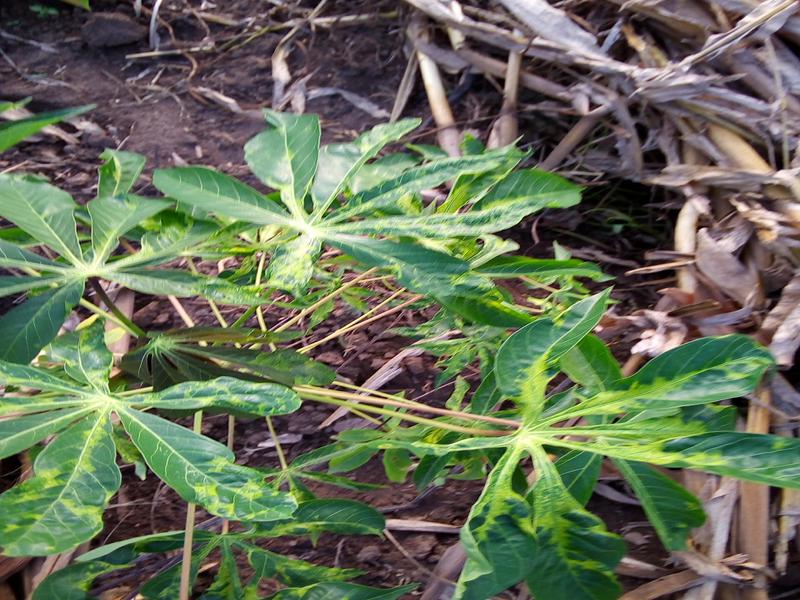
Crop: cassava
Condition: mosaic_disease